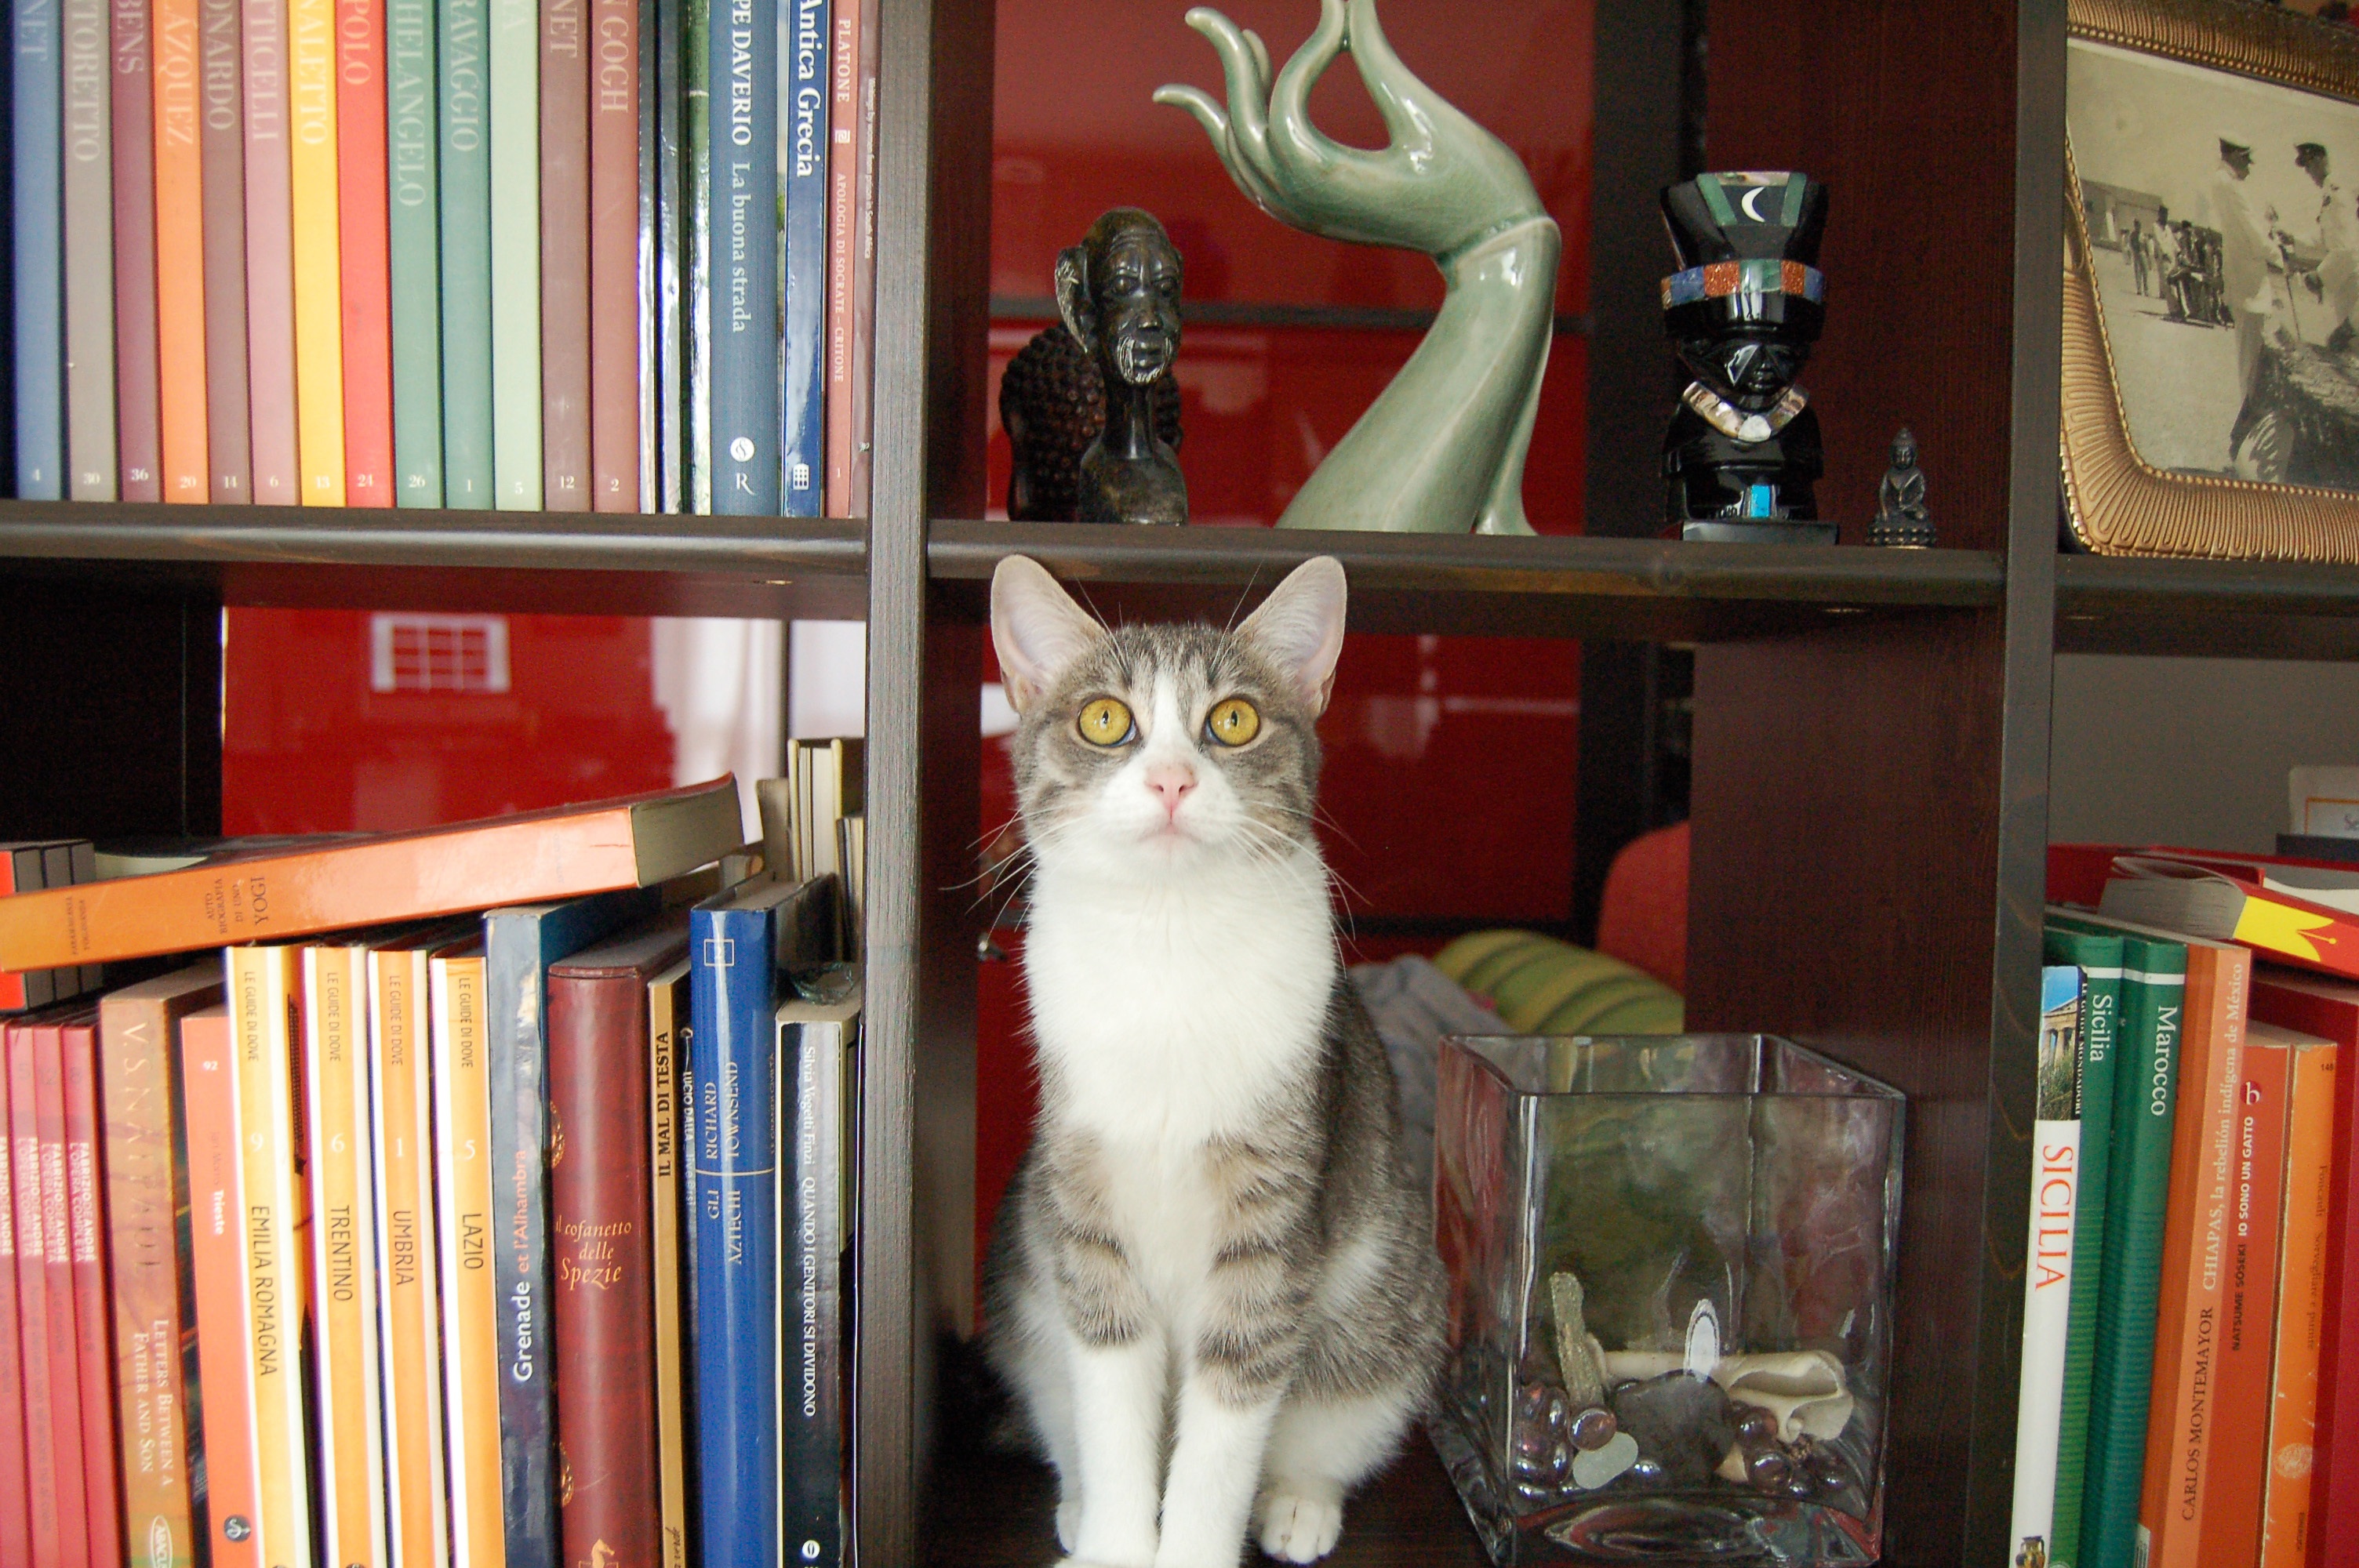
cat, color, small to medium sized cats, cat like mammal